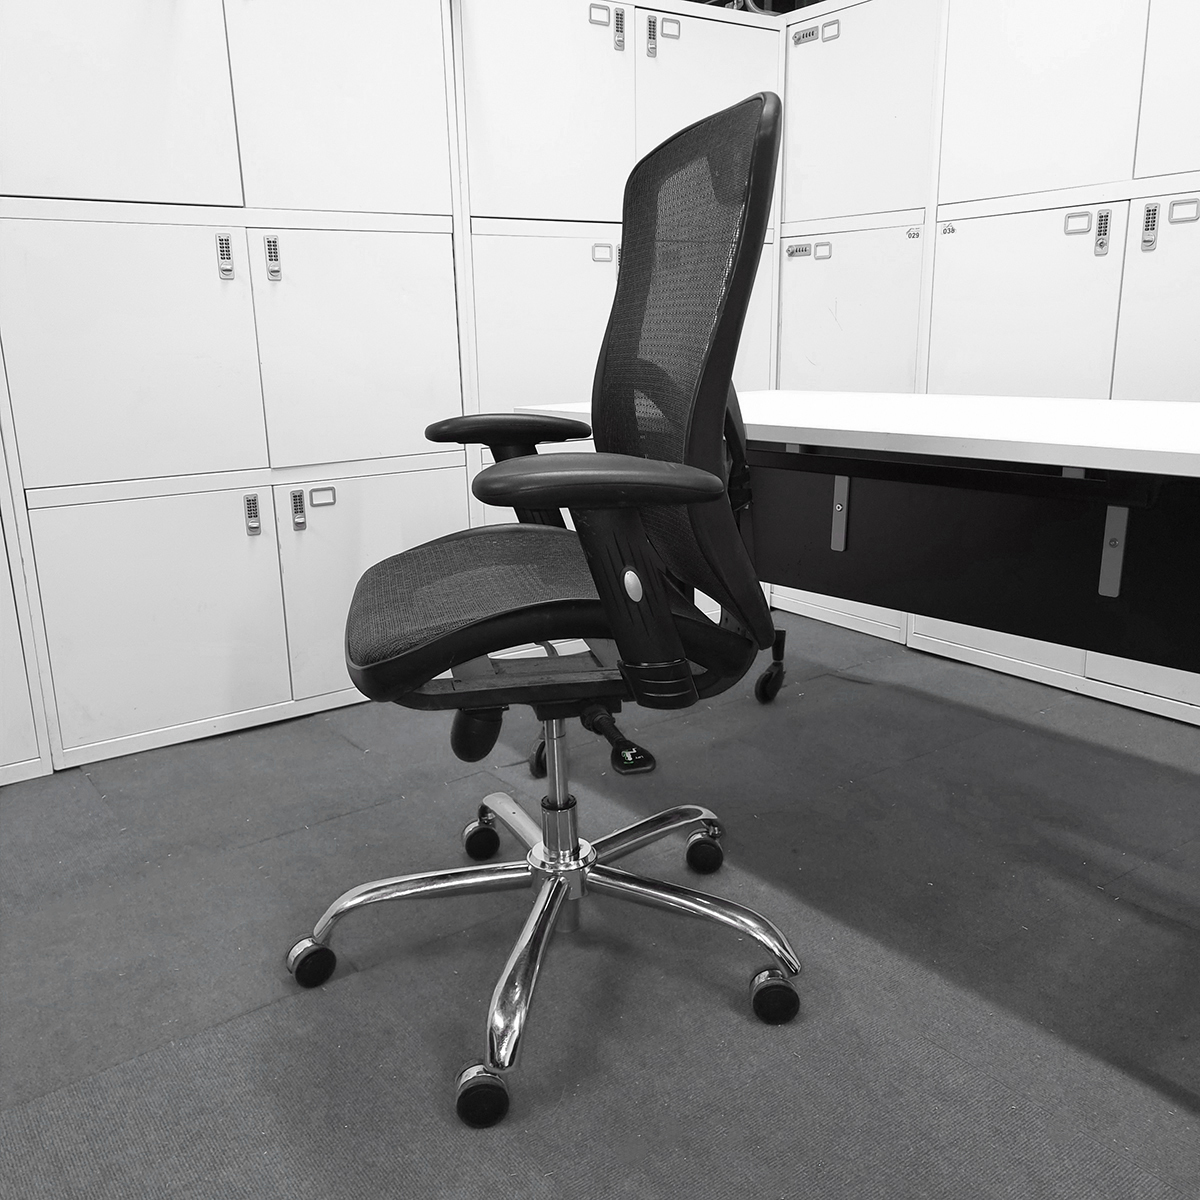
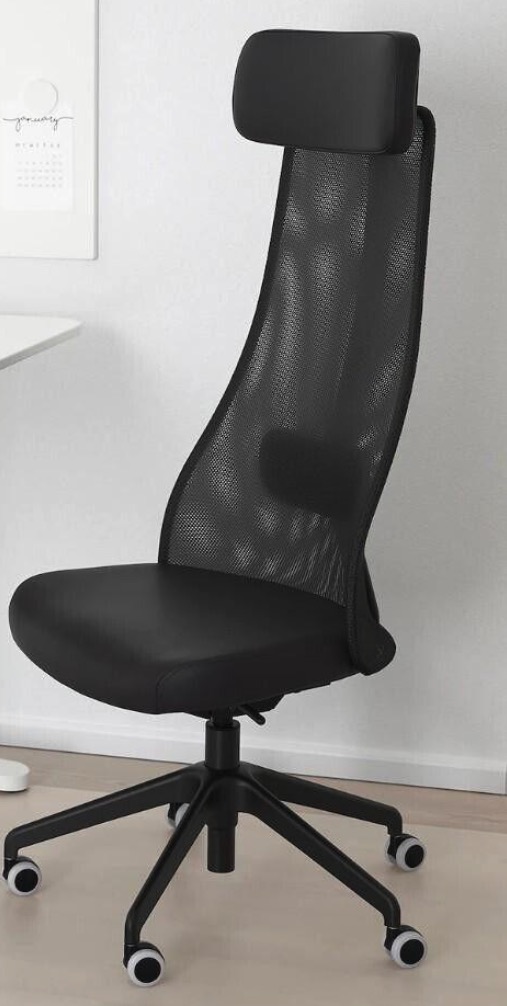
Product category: items_chair
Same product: no